Conan O'Brien

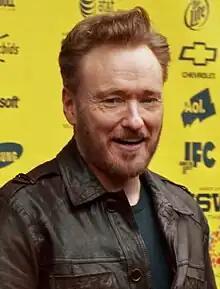
O'Brien promoting "Conan O'Brien Can't Stop" at the 2011 SXSW convention

The day his live tour began, O'Brien announced that he would host a new show on cable station TBS. The show, "Conan," debuted on November 8, 2010, and aired Monday through Thursday at 11:00 pm ET/10:00 pm CT. O'Brien's addition moved "Lopez Tonight" with George Lopez back one hour. Refusing at first to do to Lopez what had happened to him at NBC, O'Brien agreed to join TBS after Lopez called to persuade him to come to TBS.